List of liberal theorists

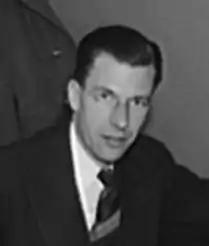
John Kenneth Galbraith

Jacob Burckhardt (Switzerland, 1818–1897) State as derived from cultural and economic life.